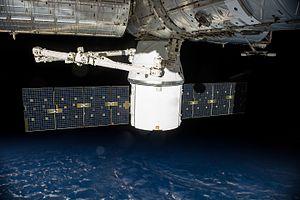
SpaceX Dragon, ou juste Dragon, est un vaisseau cargo spatial développé par la société SpaceX pour le compte de la NASA qui assure conjointement avec les vaisseaux Cygnus, ATV, HTV et Progress le ravitaillement de la Station spatiale internationale à la suite du retrait de la navette spatiale américaine. Il peut placer en orbite jusqu'à 6 tonnes de fret qui peuvent être réparties entre la partie pressurisée et un compartiment non pressurisé. Il est conçu pour revenir sur Terre en ramenant dans la version cargo jusqu'à 3 tonnes de fret. L'amarrage à la station se fait par une écoutille de grande taille au format Common Berthing Mechanism et est réalisé par l'opérateur situé dans la station qui utilise le bras Canadarm 2. Depuis la fin du programme de la navette spatiale américaine, dont le dernier vol a eu lieu le 1ᵉʳ juin 2011, le vaisseau cargo Dragon est le seul engin pouvant rapporter une quantité significative de fret au sol. Le cargo spatial sert de base pour le vaisseau Dragon V2 qui sera chargé de la relève des équipages de la station spatiale après 2020.